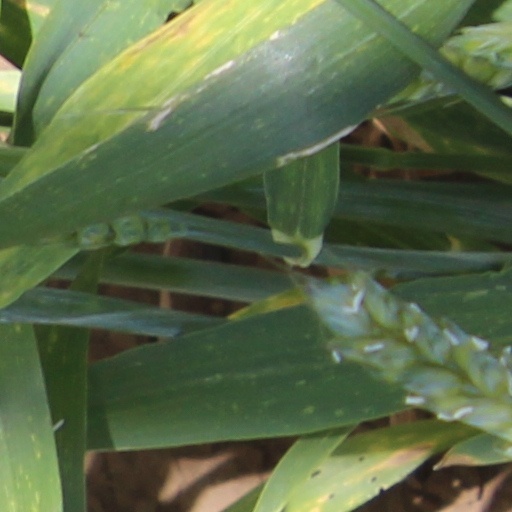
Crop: wheat